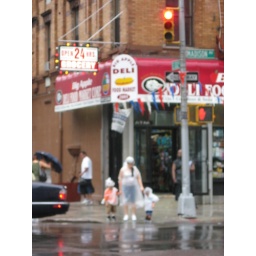
Some lady and her kids in plastic bags (rain slickers) that Wendy thought looked funny.